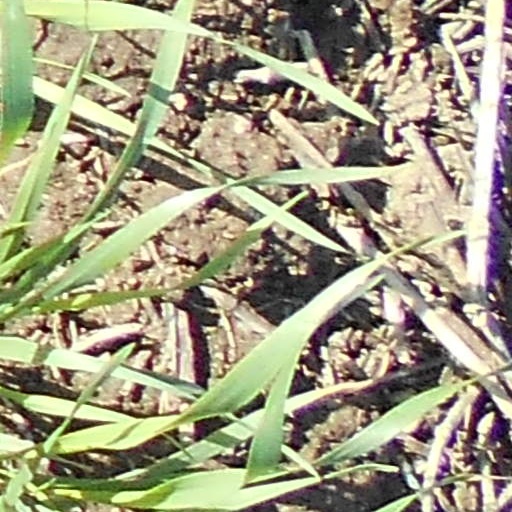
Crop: wheat